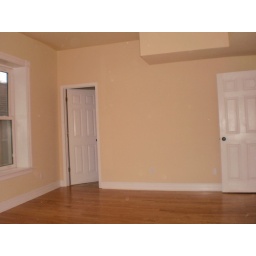
south wall in master bedroom